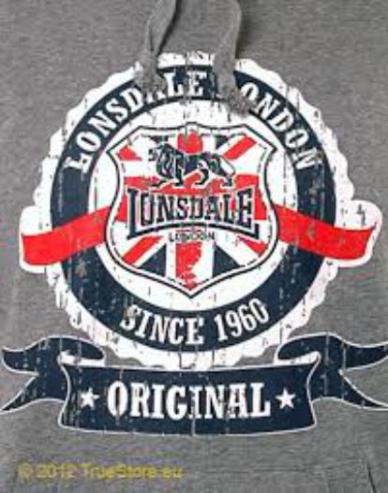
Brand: lonsdale
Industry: Clothes